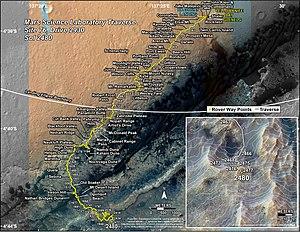
L'exploration de Mars par Curiosity est le déroulement de la mission du rover de Mars Science Laboratory développé par la NASA sur la planète Mars après son atterrissage dans le cratère Gale le 6 août 2012. Le véhicule dispose de 75 kg d'équipements scientifiques et a pour objectif de déterminer si l'environnement martien a pu, dans le passé, permettre l'apparition de la vie.